Alf Jones (Australian footballer)

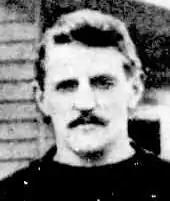

Alfred Ernest Jones (27 May 1885 – 19 February 1929) was an Australian rules footballer who played for the Melbourne Football Club in the Victorian Football League (VFL). Midway through 1910 he was cleared to Brighton in the Victorian Football Association (VFA).